Mocha-Villarrica Fault Zone

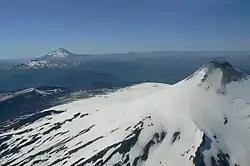
Aerial view of the volcanic alignment of Villarrica (closest), Quetrupillán and Lanín (farthest).

The Mocha-Villarrica Fault Zone is a northwest-trending geological fault zone in southern Chile and Argentina. The fault zone runs from Mocha Island in the Pacific to the Andes where it aligns Villarrica, Quetrupillán and Lanín volcanoes. It is one of several fault zones that traverses the north-south Liquiñe-Ofqui Fault.